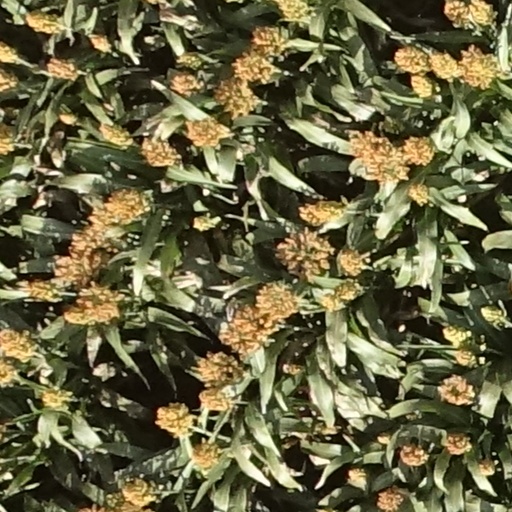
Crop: sorghum